Greeley, Colorado

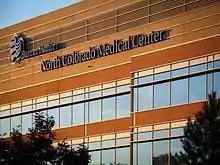
North Colorado Medical Center, a full-service hospital, is one of Greeley's largest employers.

As of the 2021 American Community Survey 1-year estimates, there were 109,340 people and 38,381 households in the city. The age distribution shows 80,882 residents are age 18 and older and 28,458 residents are under 18 years of age. The age distribution of the population showed 30.1% from 0 to 19, 8.8% from 20 to 24, 28.6% from 25 to 44, 21% from 45 to 64, and 11.4% ages 65+. The median age was 31.7 years old. The gender distribution was 48.2% male and 51.8% female. For every 100 females, there were 93.2 males. For every 100 females age 18 and over, there were 95.6 males.